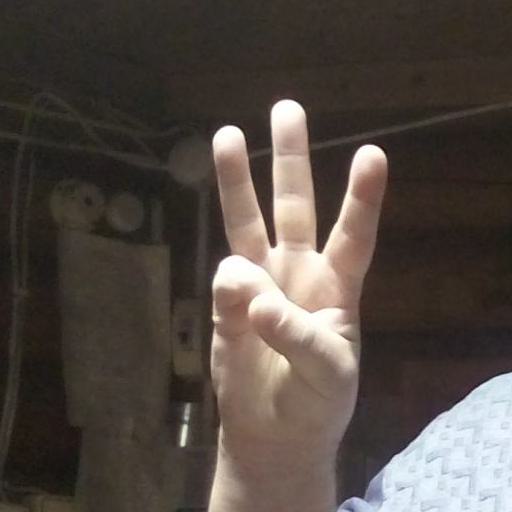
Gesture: three